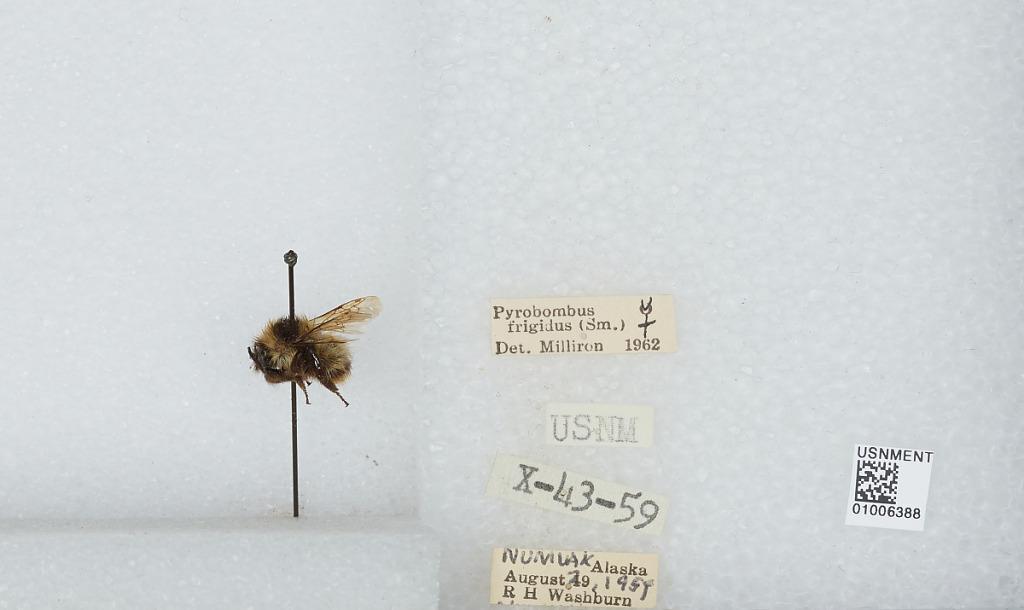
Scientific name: Bombus (Pyrobombus) frigidus Smith
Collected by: R. Washburn
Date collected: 1959-8-29
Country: United States
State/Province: Alaska
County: Bethel
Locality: Nunivak
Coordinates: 60.095, -166.211
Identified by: Milliron